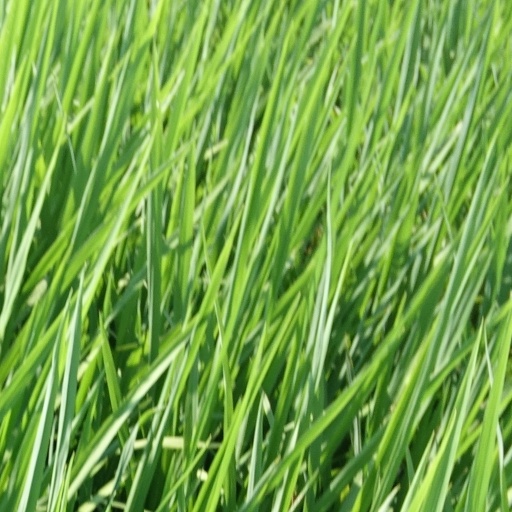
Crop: rice